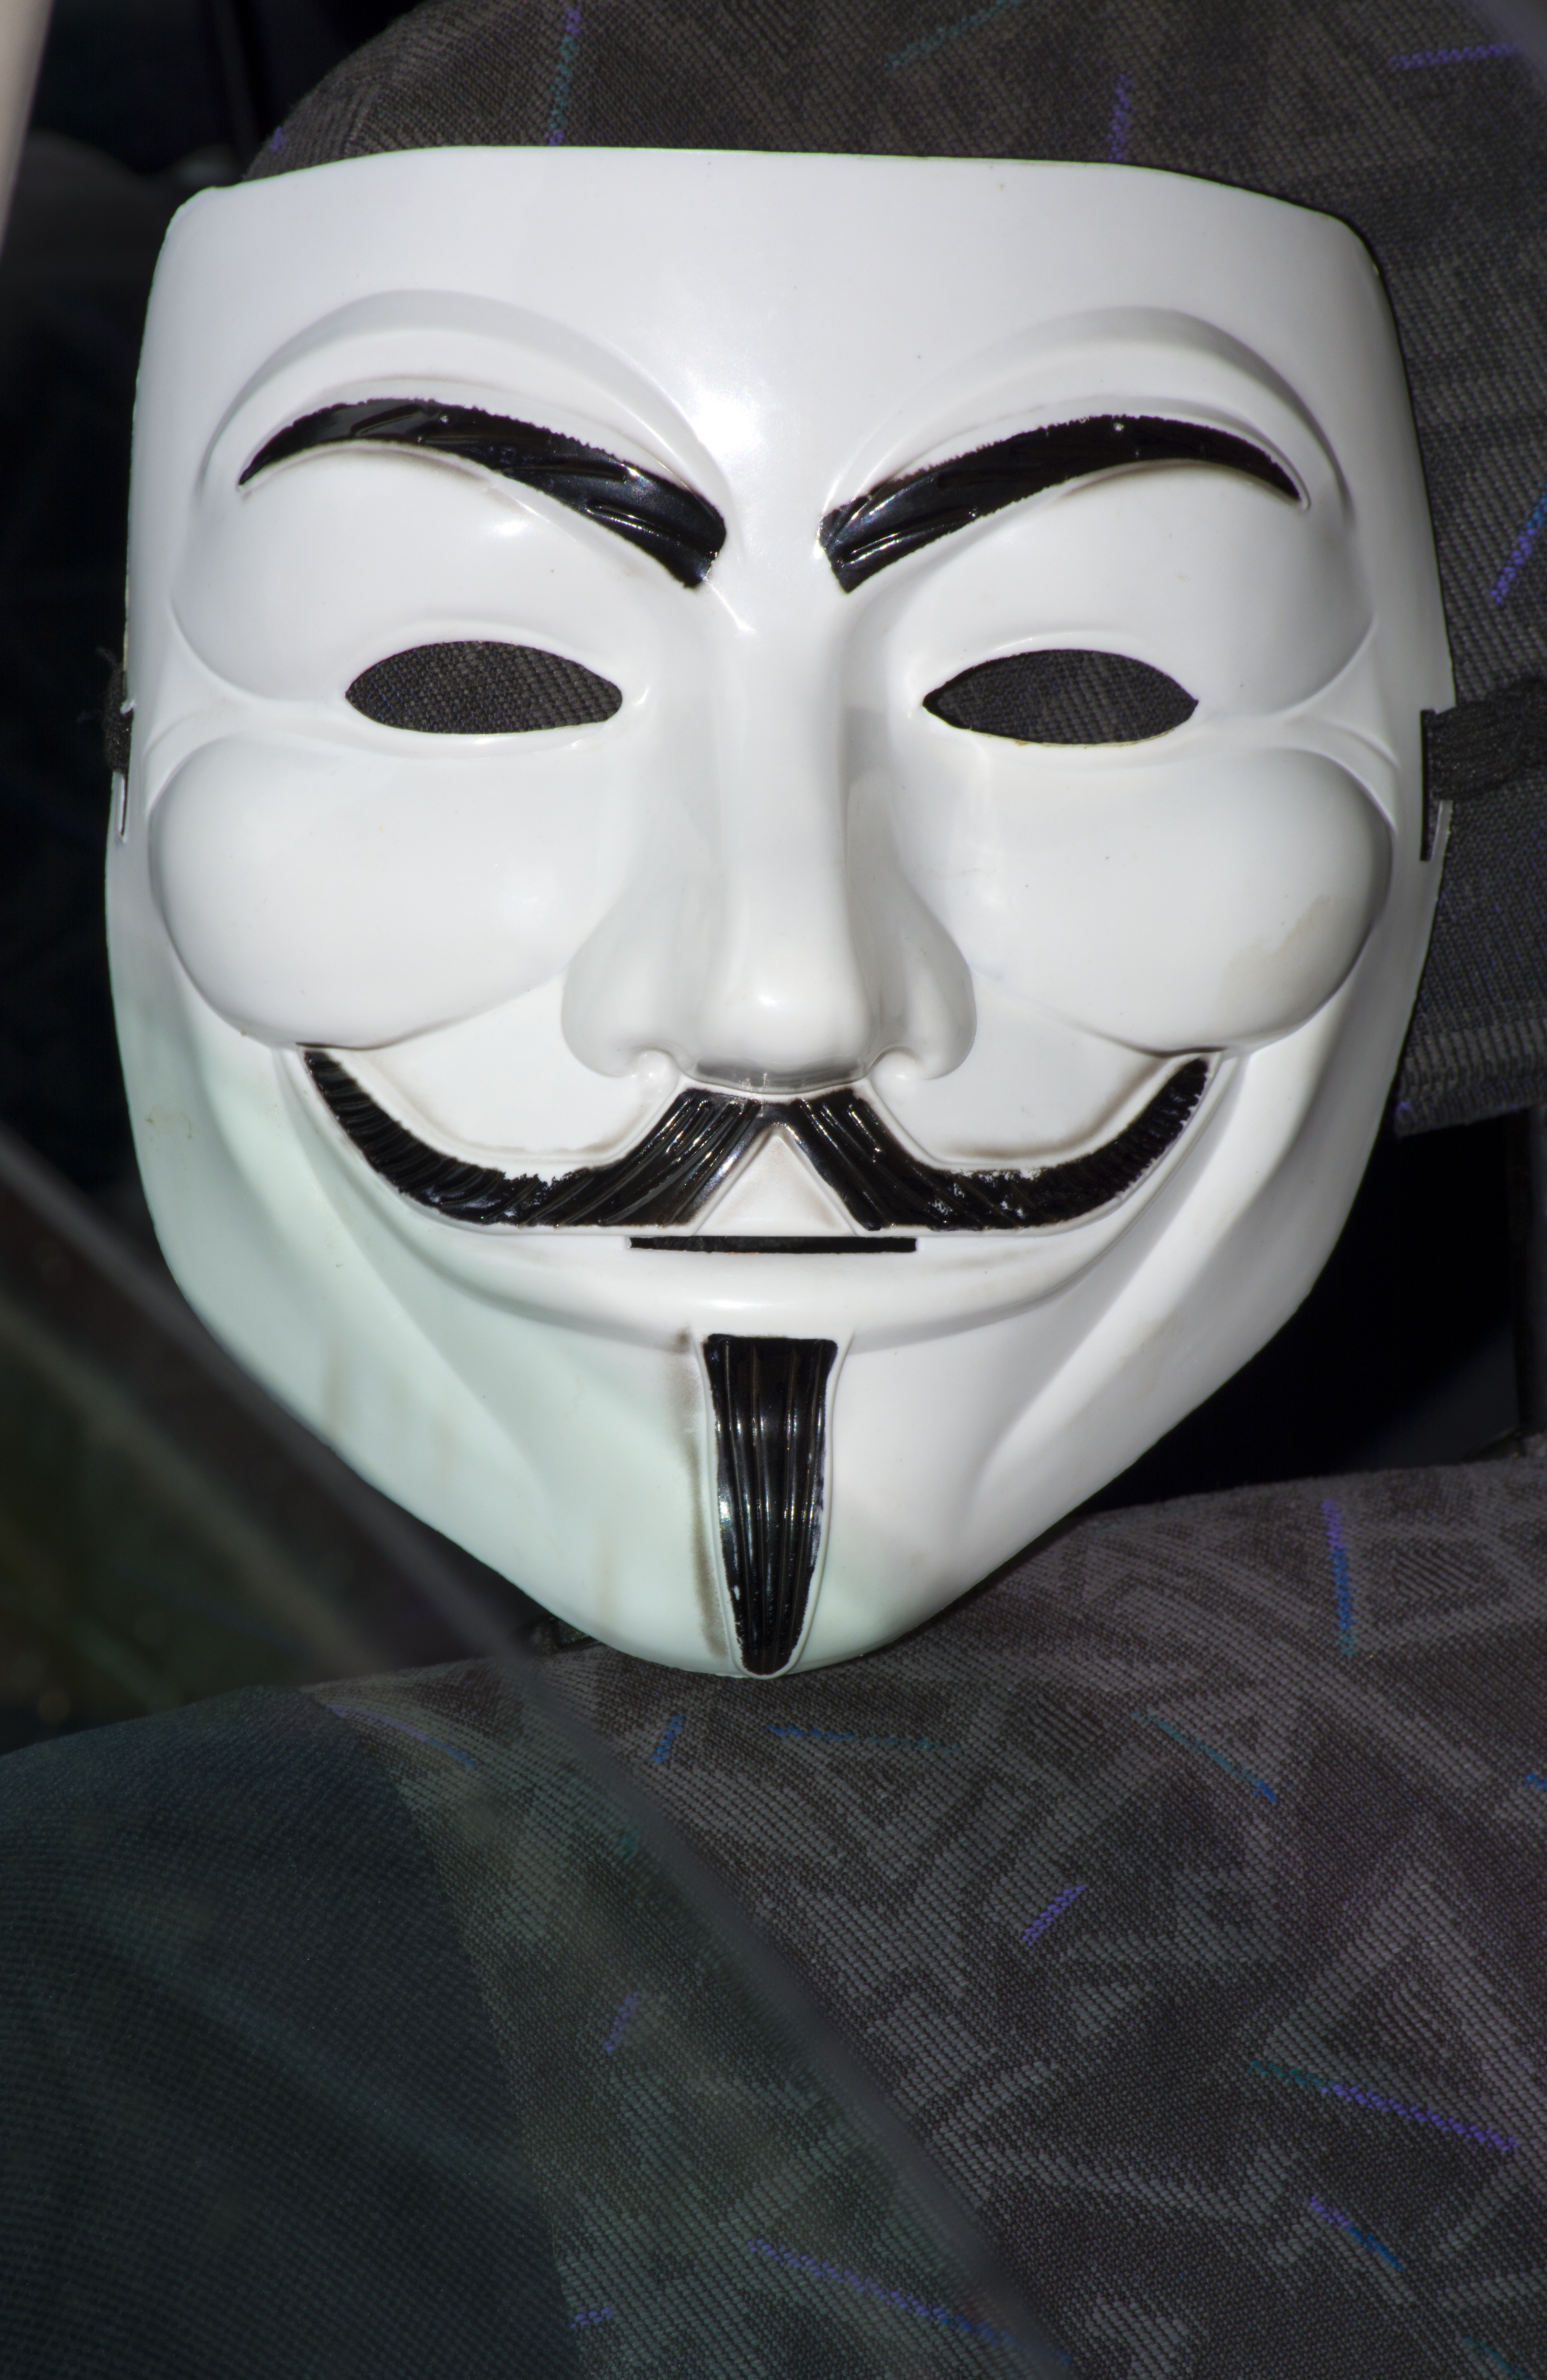
white, celebration, mystery, decoration, carnival, opera, holiday, fashion, venice, clothing, steering wheel, black, headgear, face, festival, mask, luxury, gold, design, ornate, head, party, theater, disguise, fantasy, costume, masquerade, gras, italian, elegance, masque, theatrical, venetian, face mask, football helmet, venetian mask, carnival mask, mardi, automotive exterior, personal protective equipment, football equipment and supplies, protective equipment in gridiron football, hockey protective equipment, goaltender mask, masquerade mask, anonimmus, carnival background